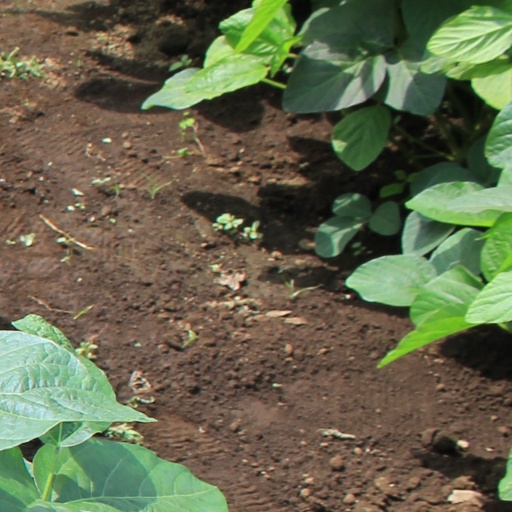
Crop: soybean